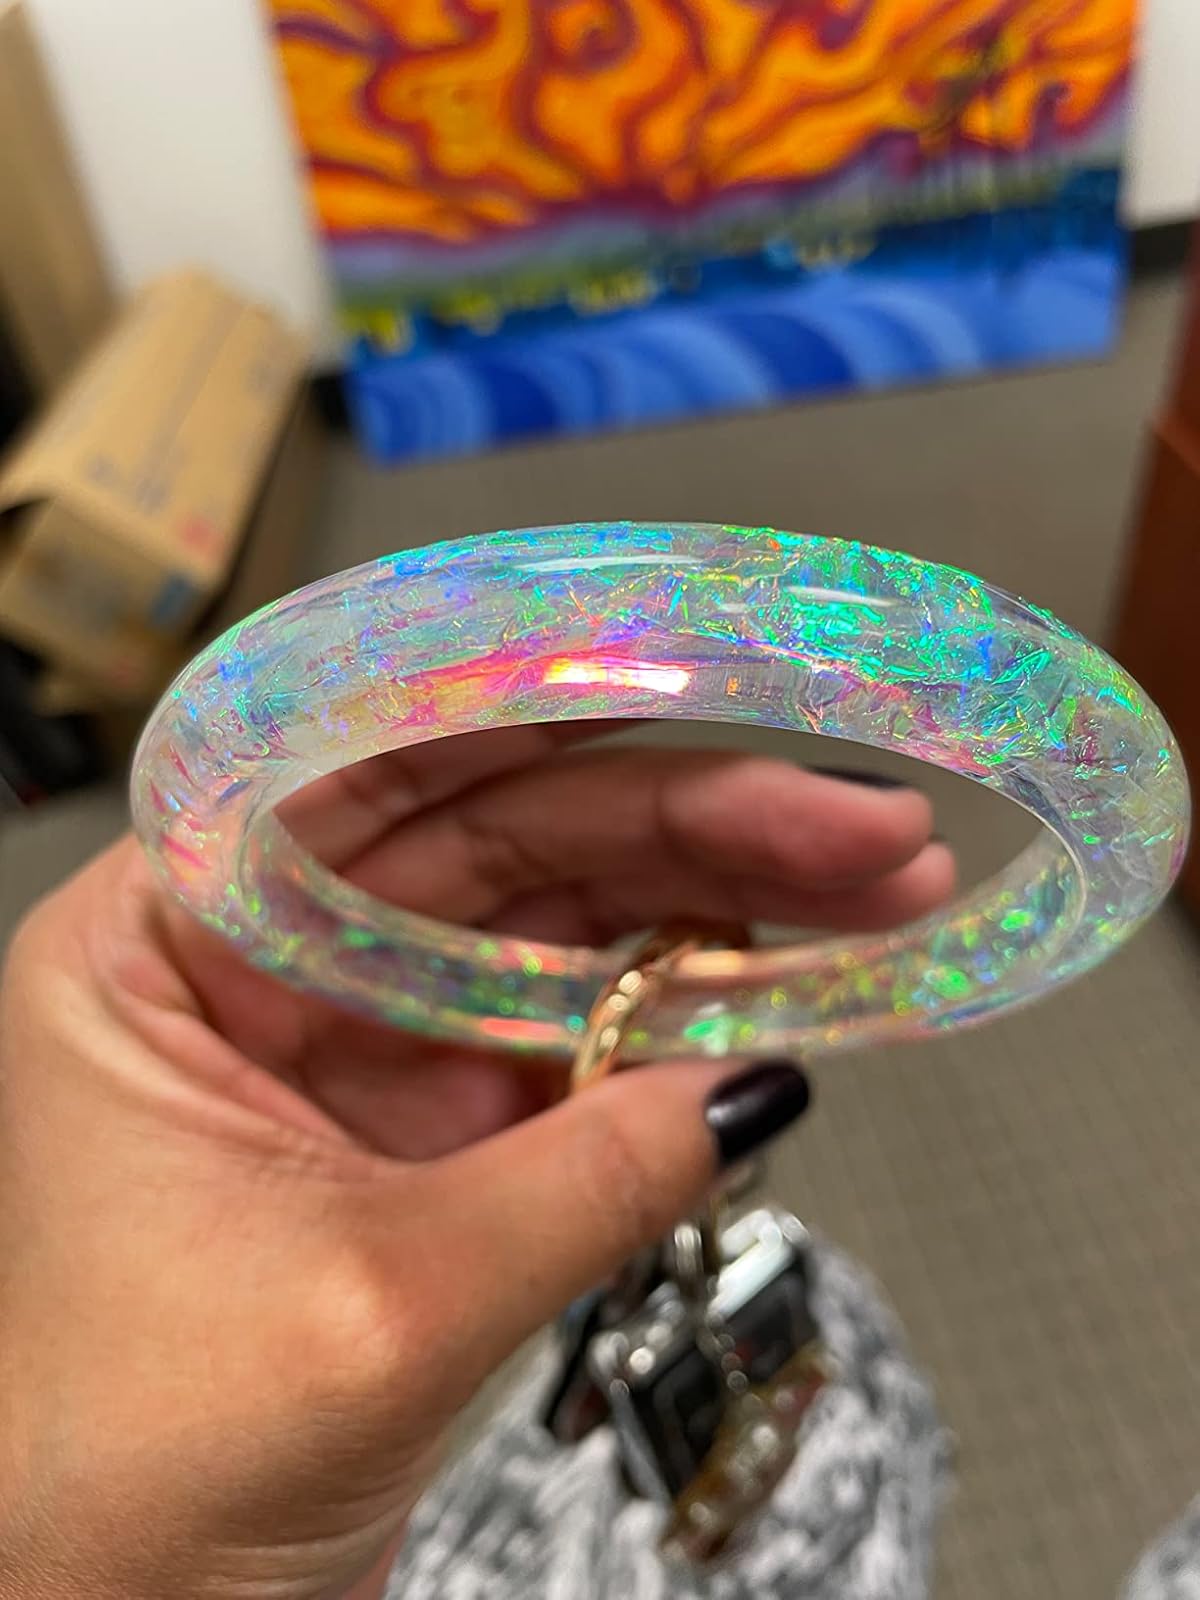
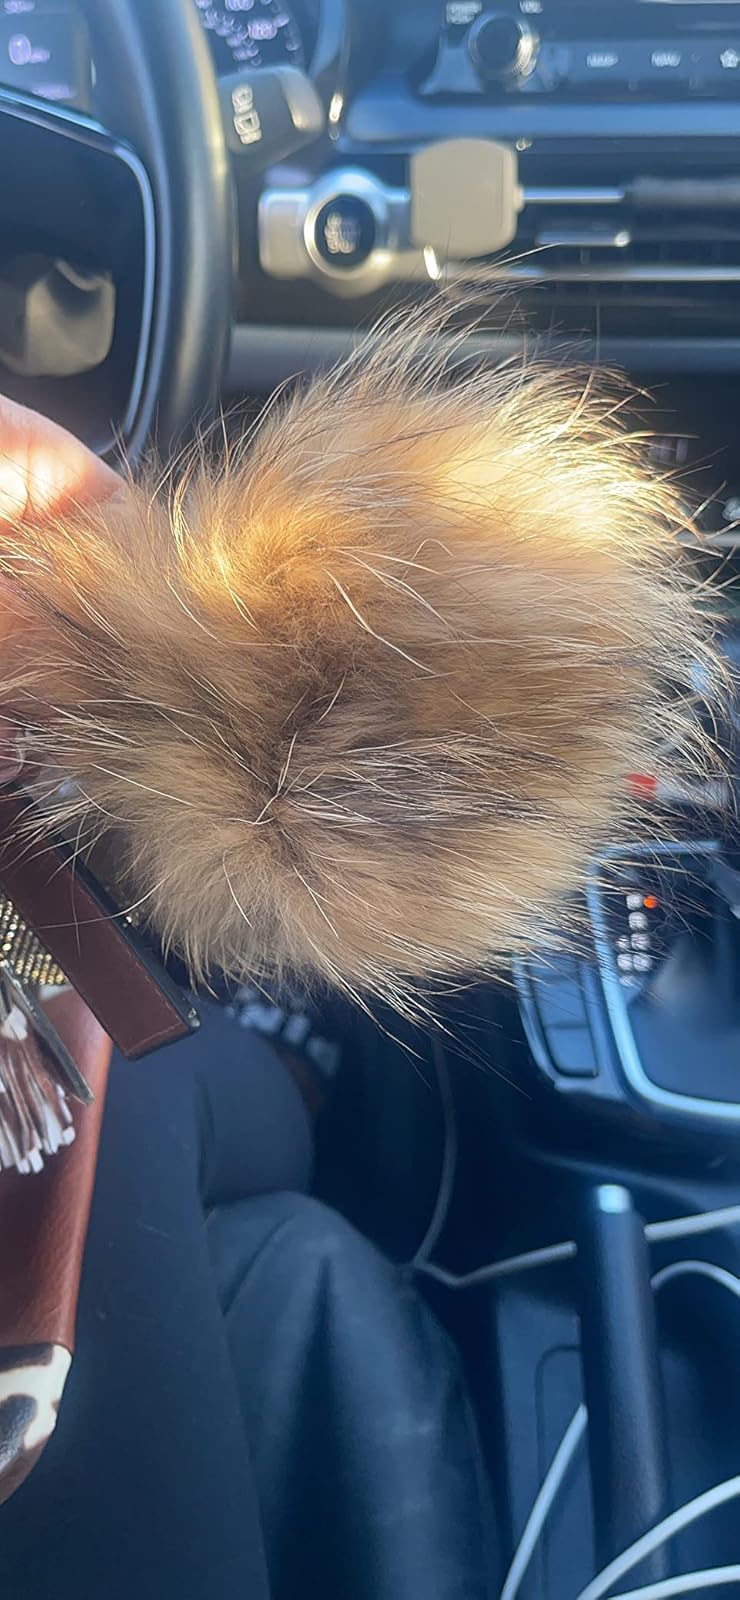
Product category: accessories_keychain
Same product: no